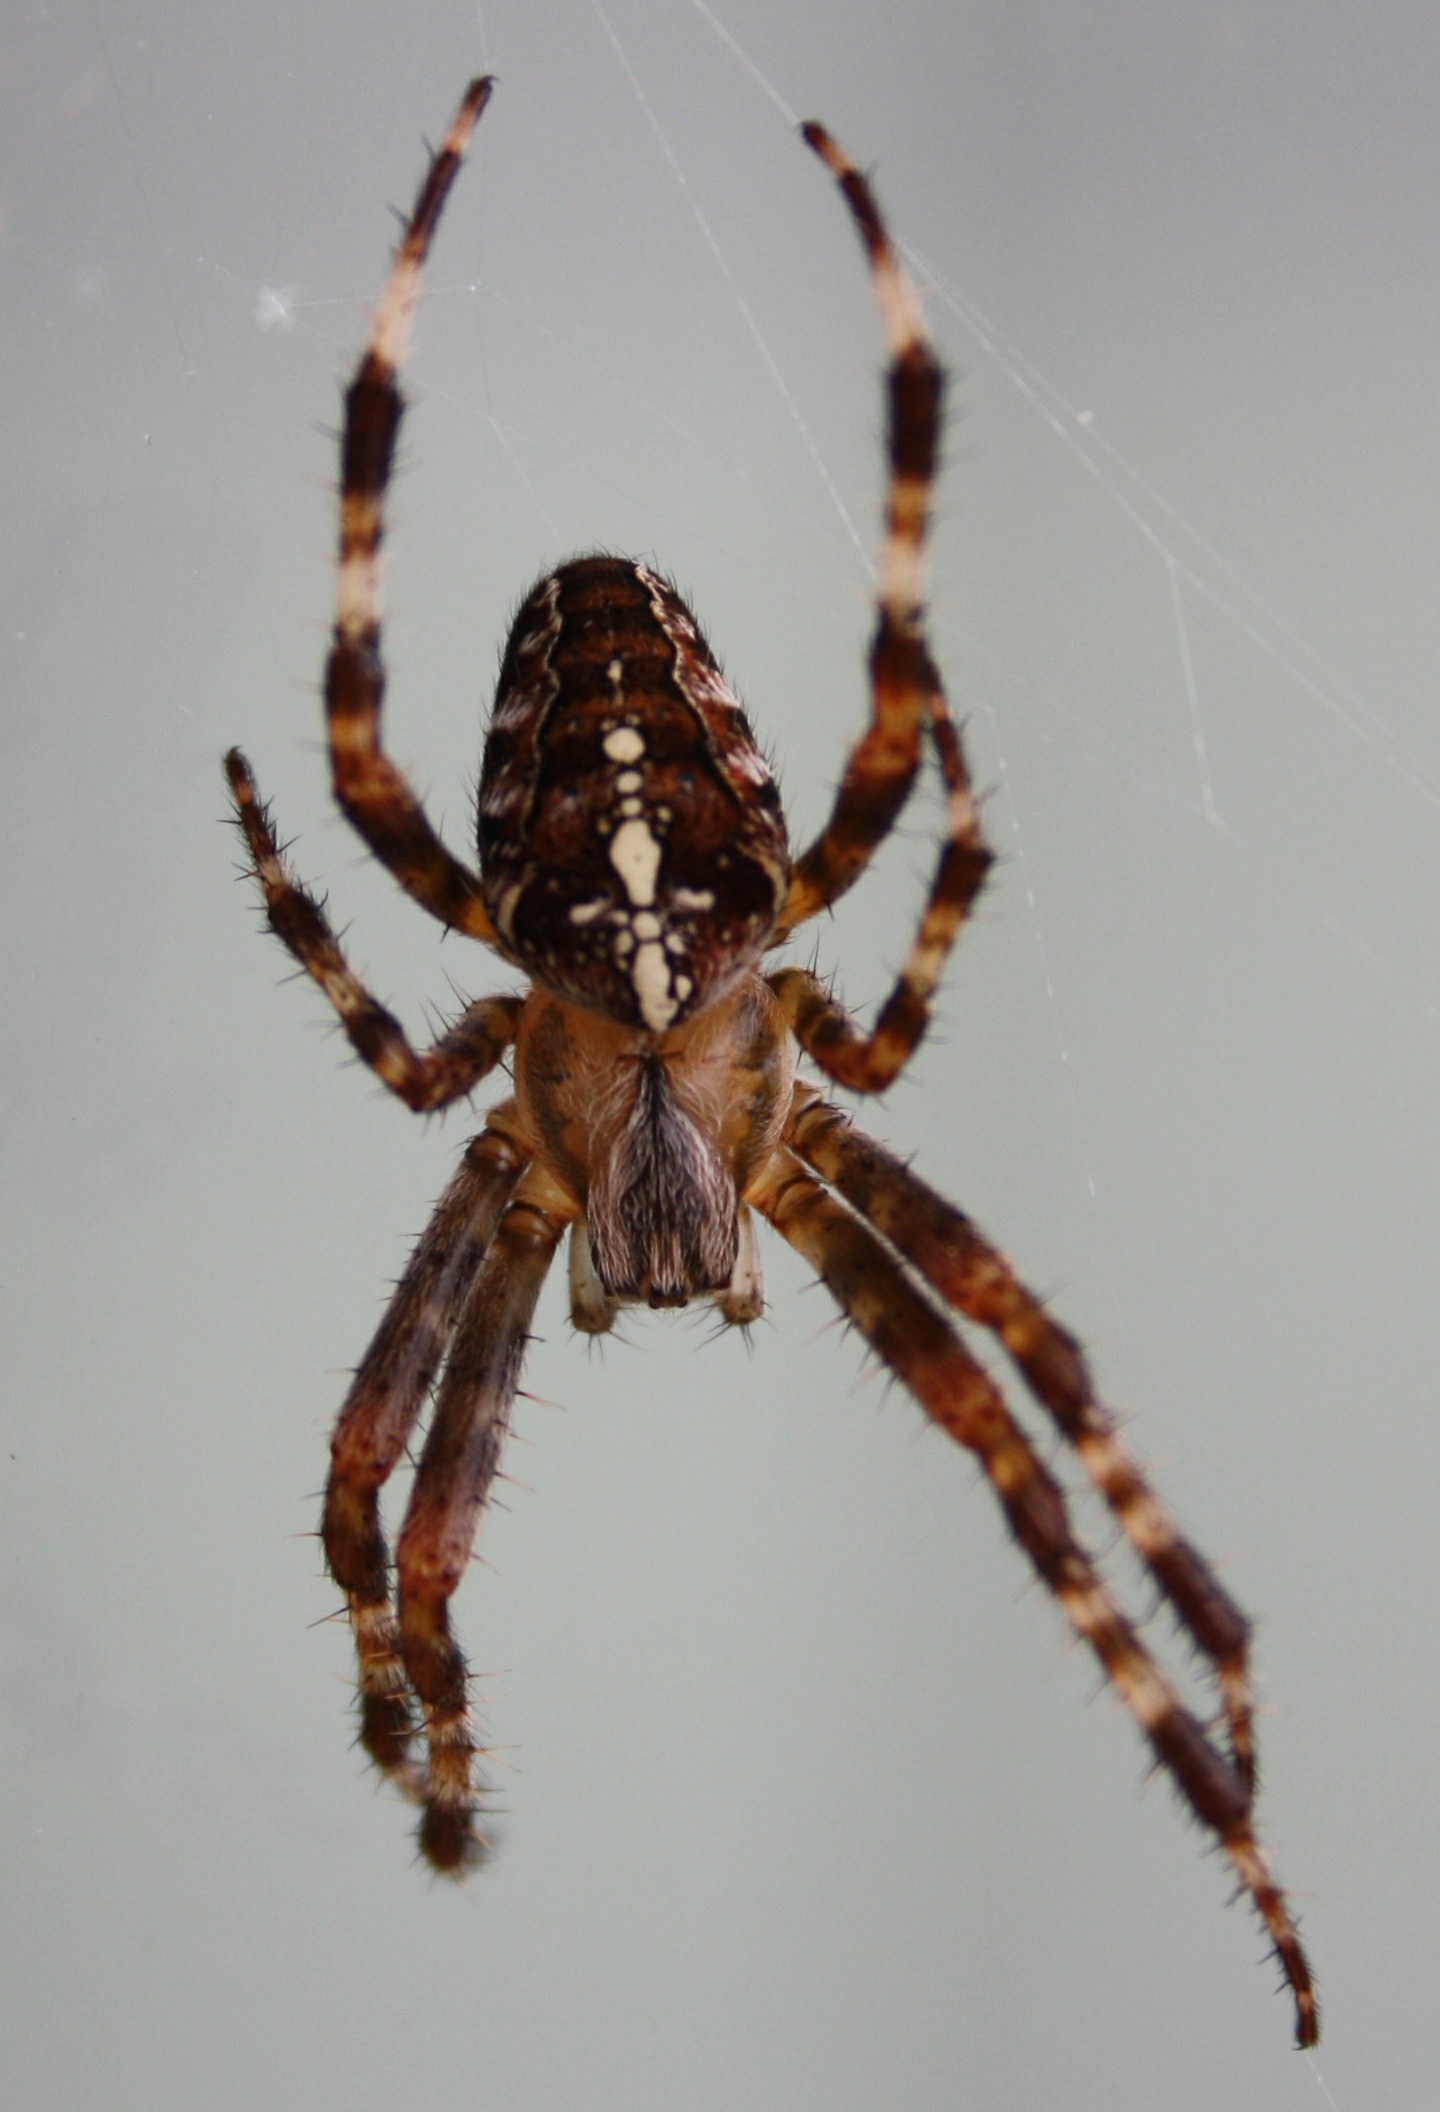
summer, fauna, invertebrate, close up, spider, great, arachnid, denmark, creepy, argiope, danish, macro photography, arthropod, european garden spider, wolf spider, araneus, orb weaver spider